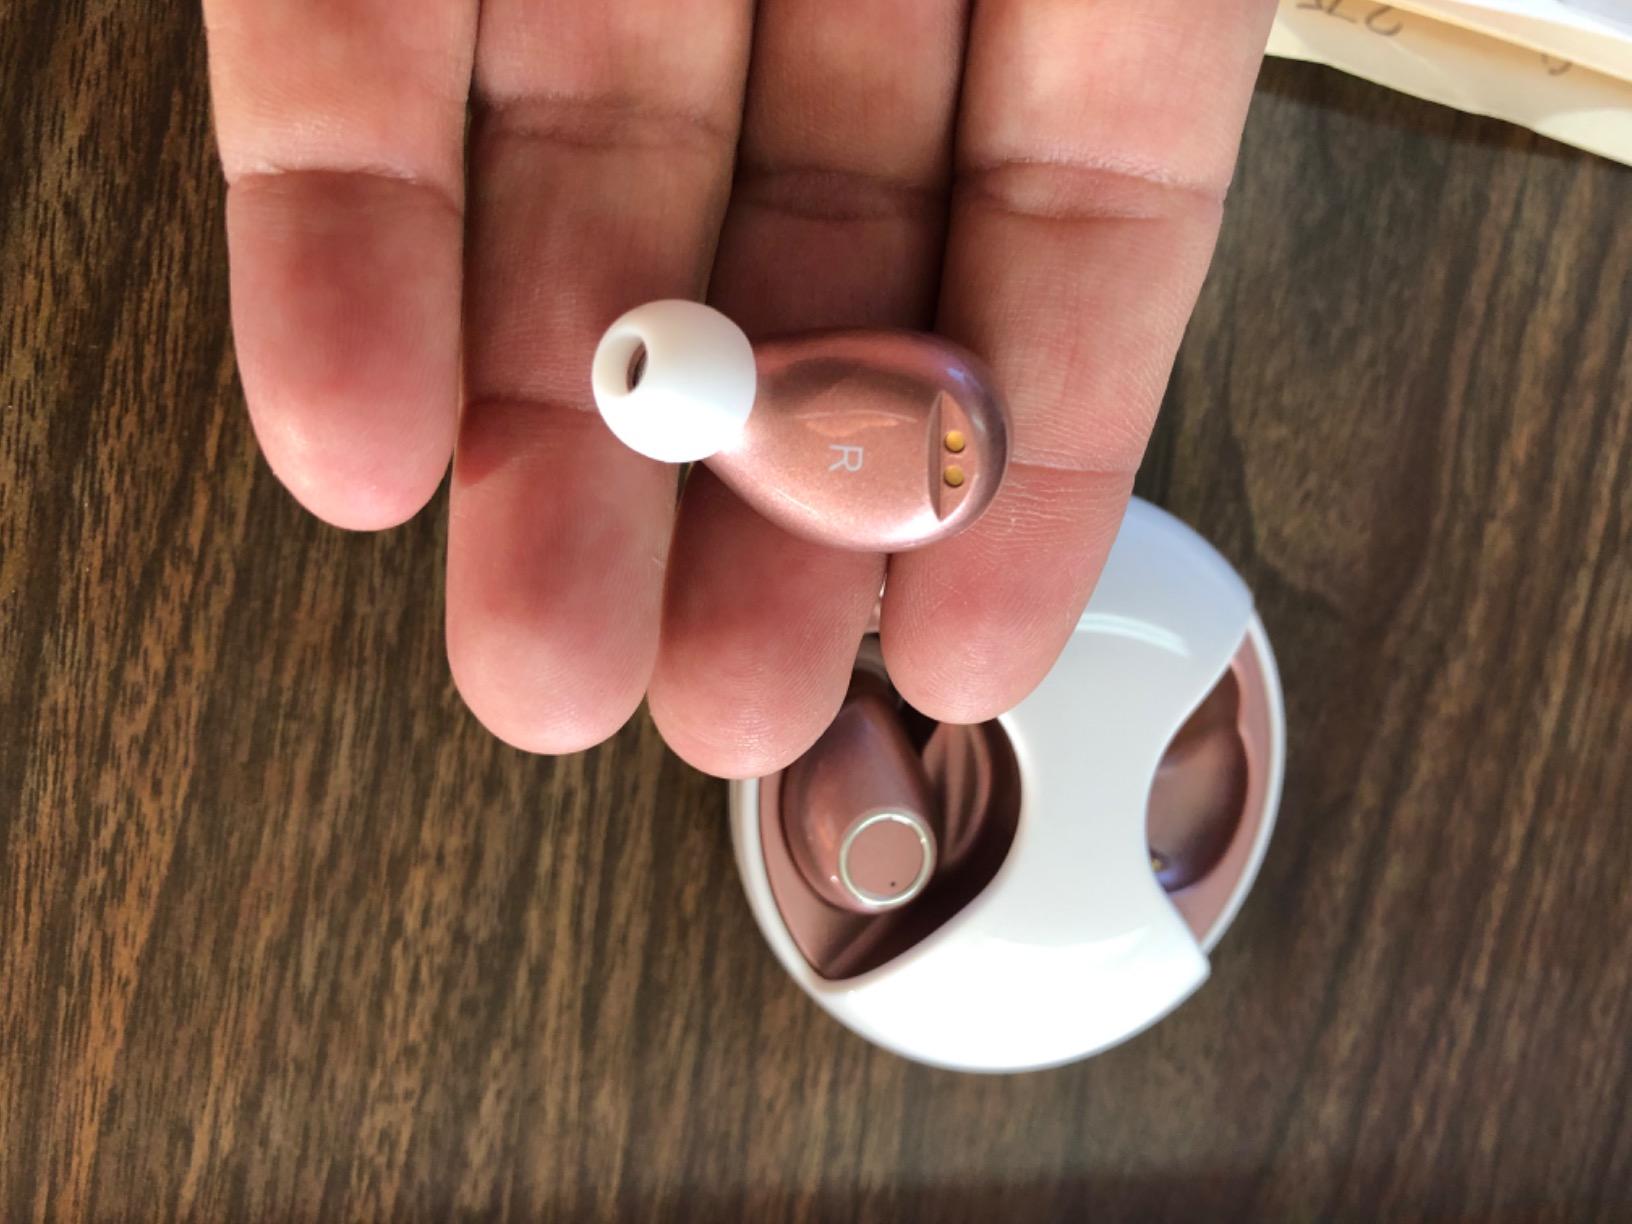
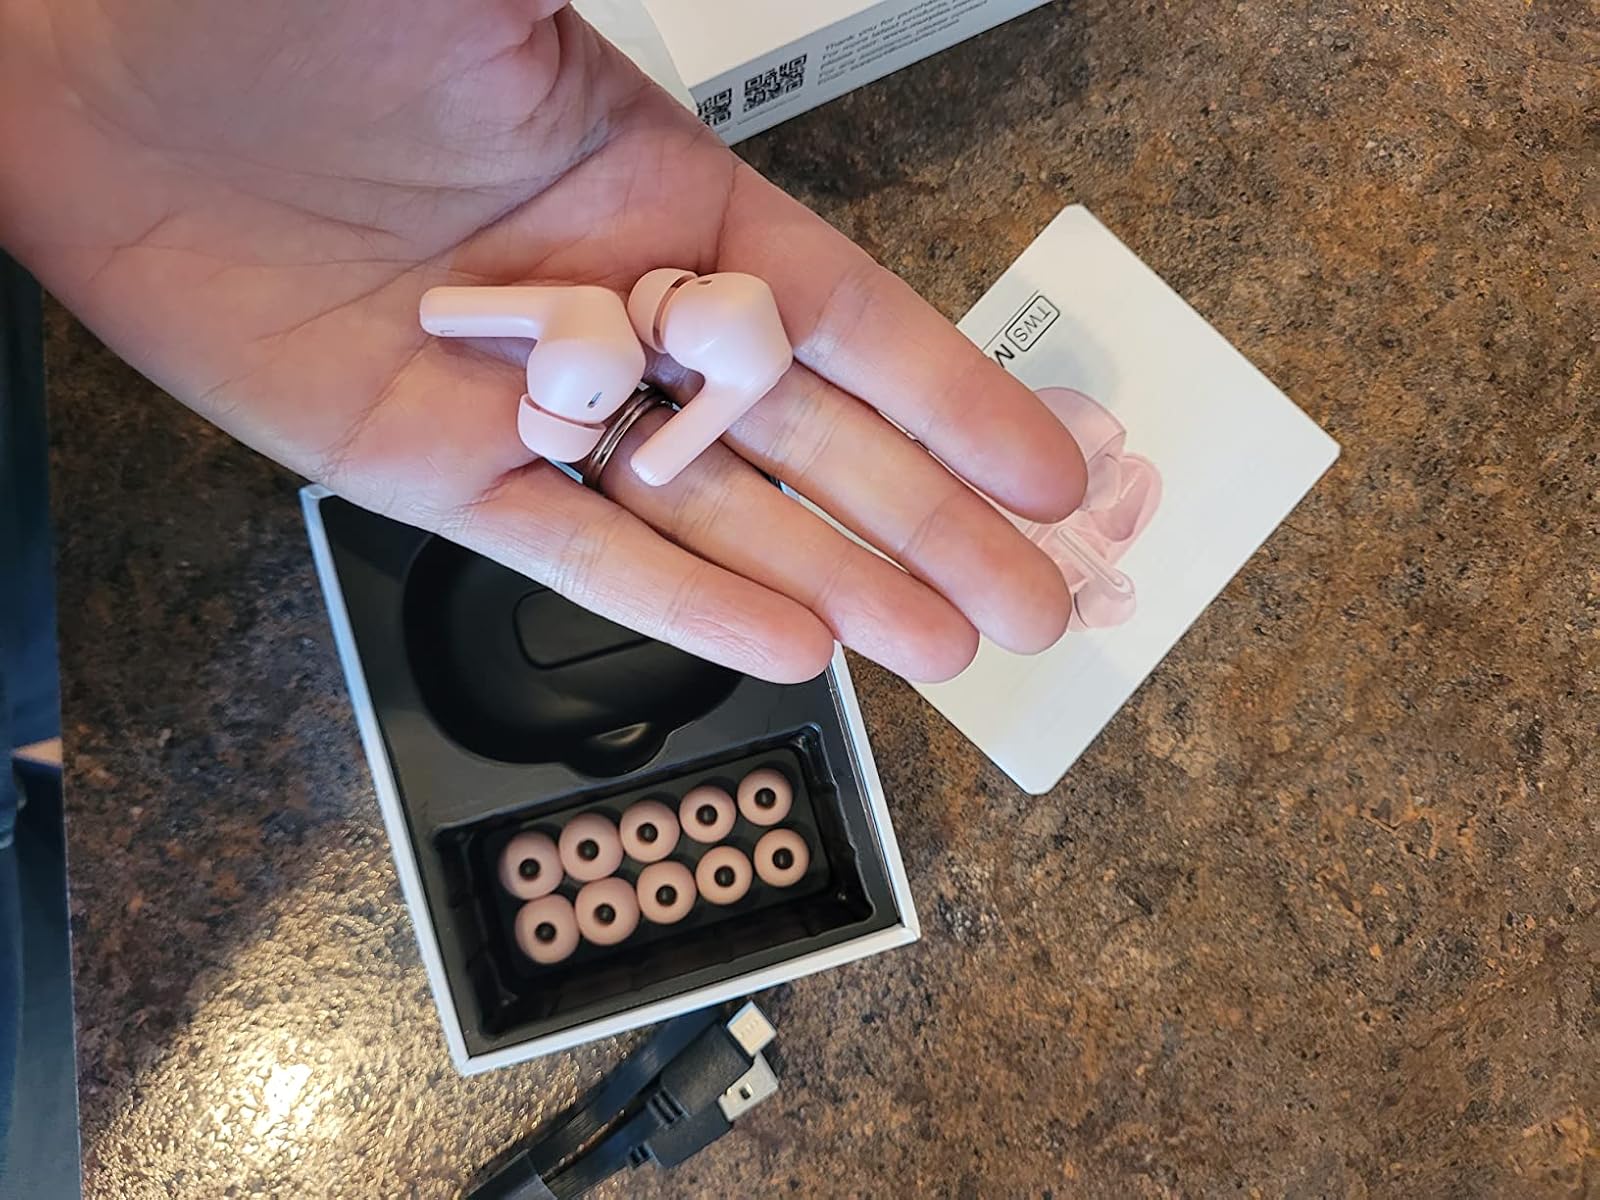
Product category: earbuds
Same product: no